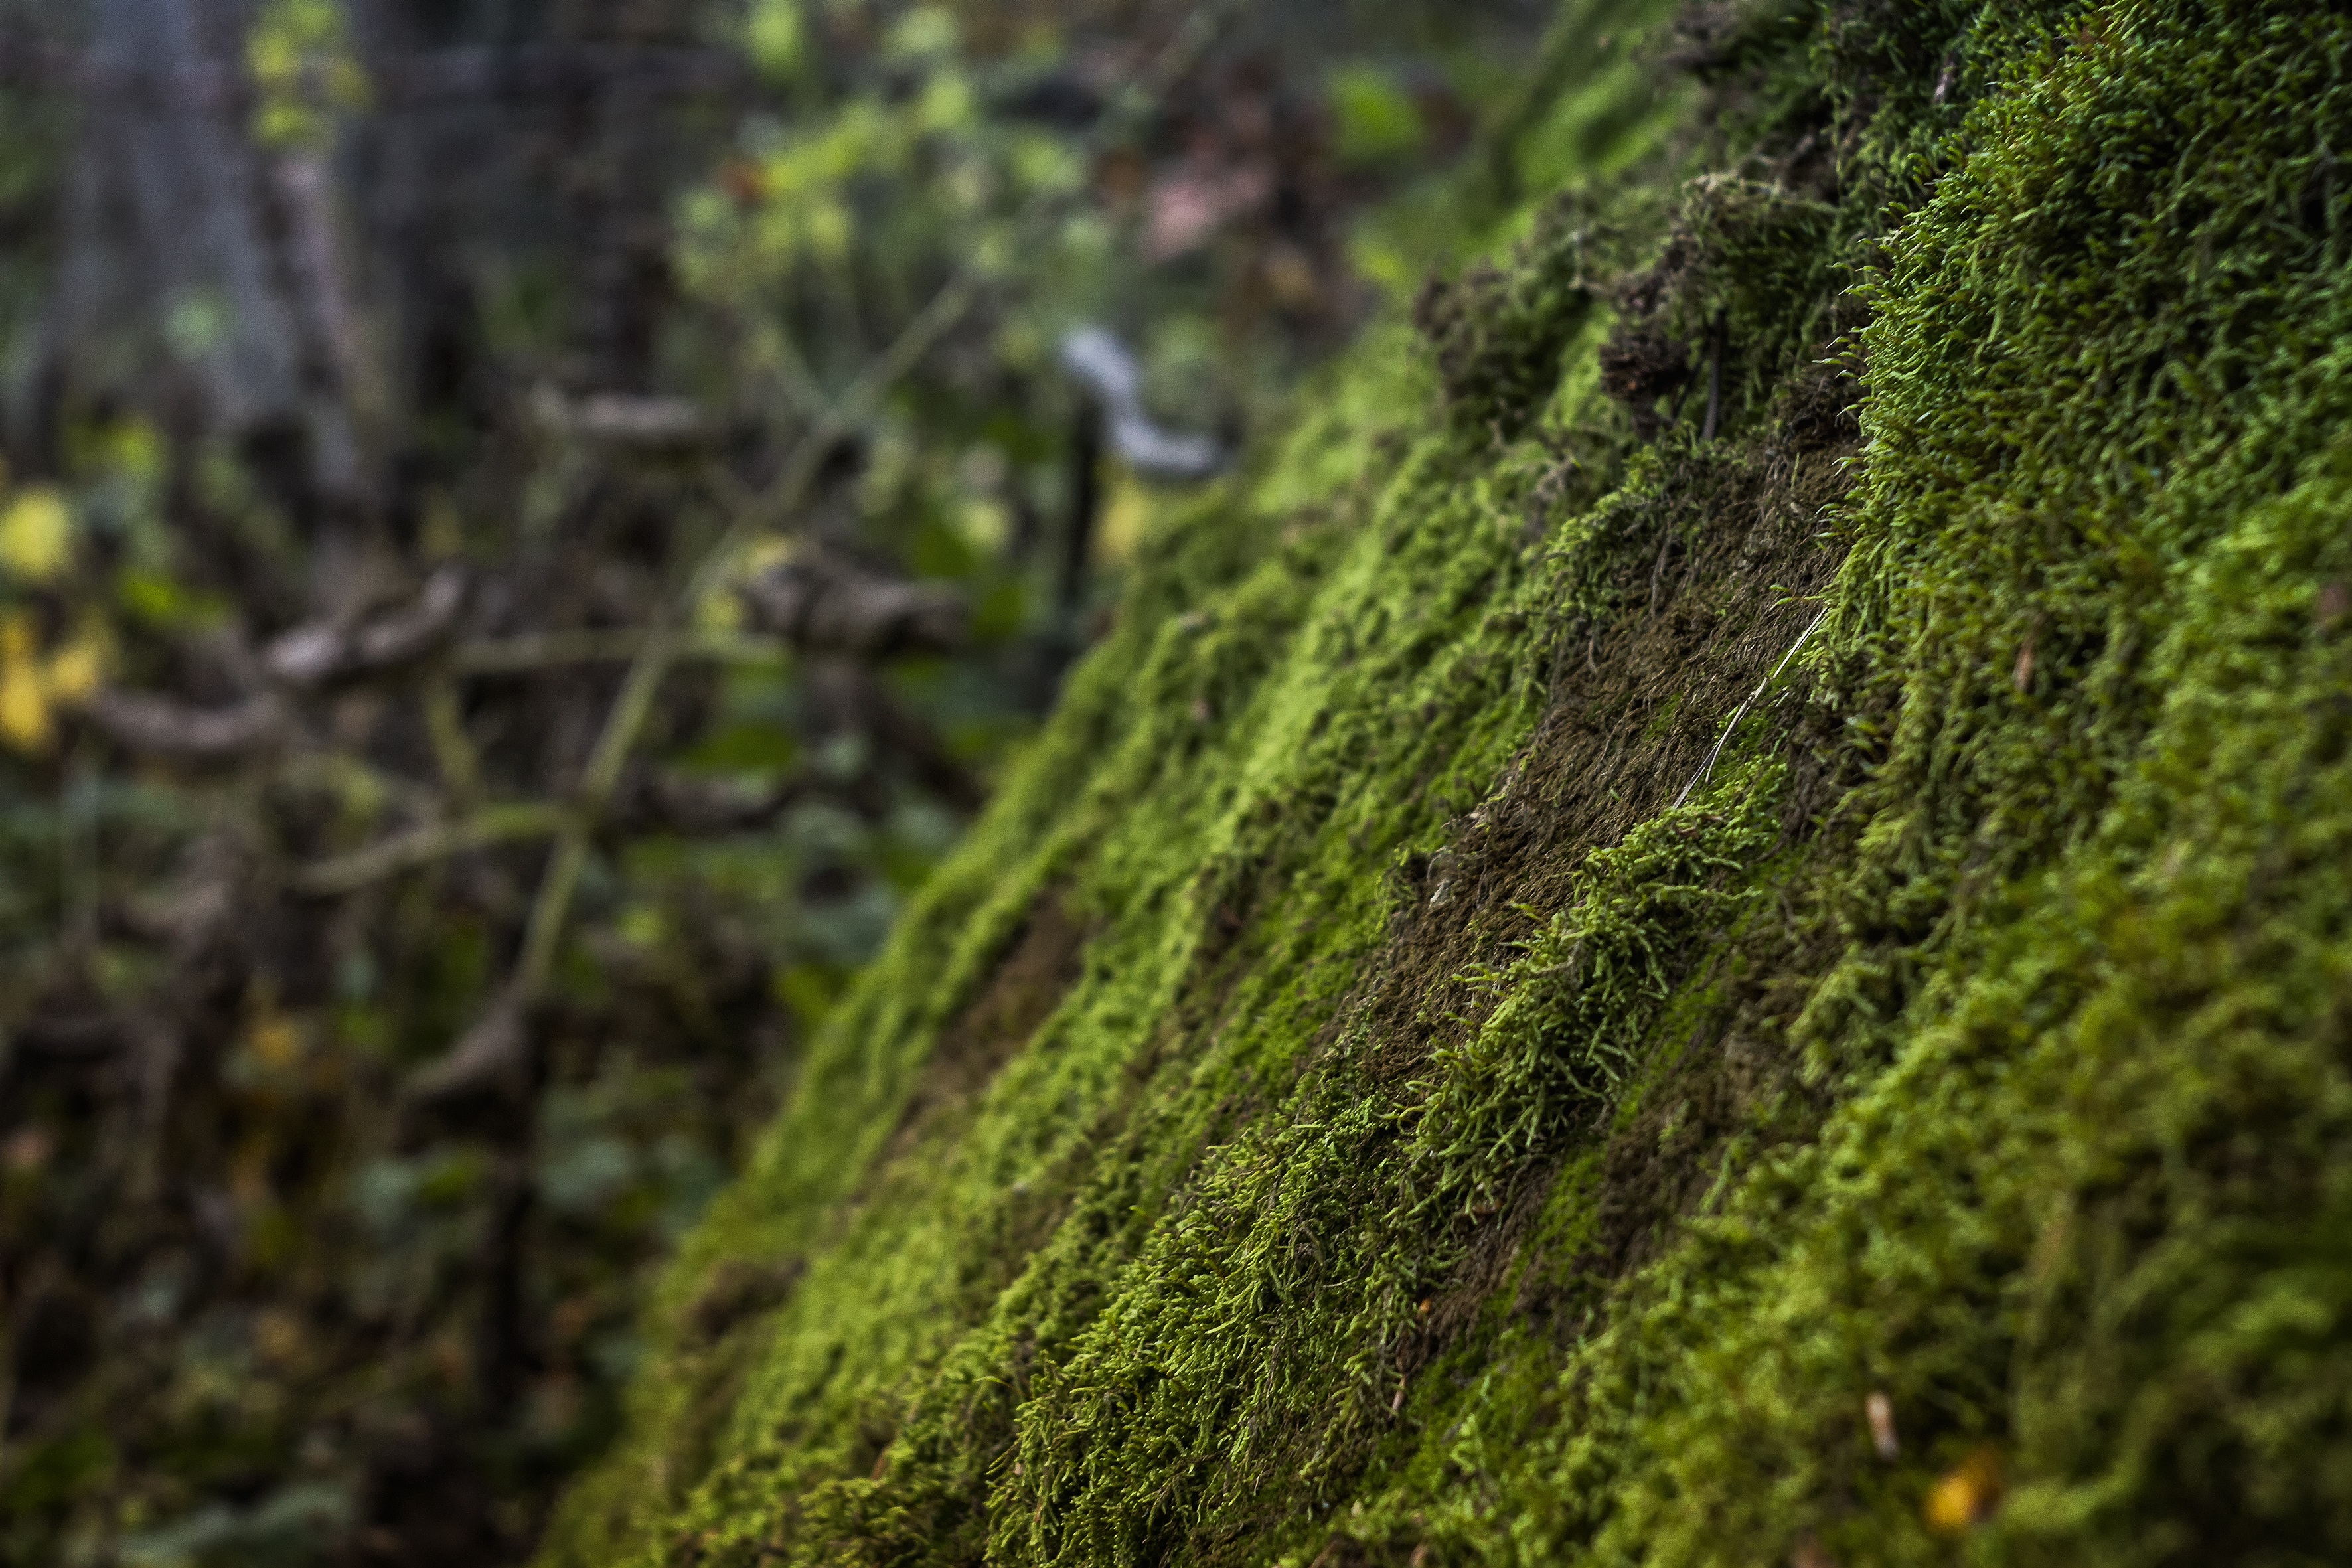
landscape, tree, nature, forest, grass, cloud, plant, lawn, leaf, hill, flower, moss, green, color, soil, landmark, botany, flora, leaves, colour, vegetation, rainforest, beauty, budapest, hungary, like, beautiful, woodland, habitat, autumn leaf, autumn leaves, fallen leaves, ecosystem, fall leaves, autumn colours, follow, macro photography, old growth forest, natural environment, woody plant, temperate coniferous forest, land plant, non vascular land plant, autumn mood forest